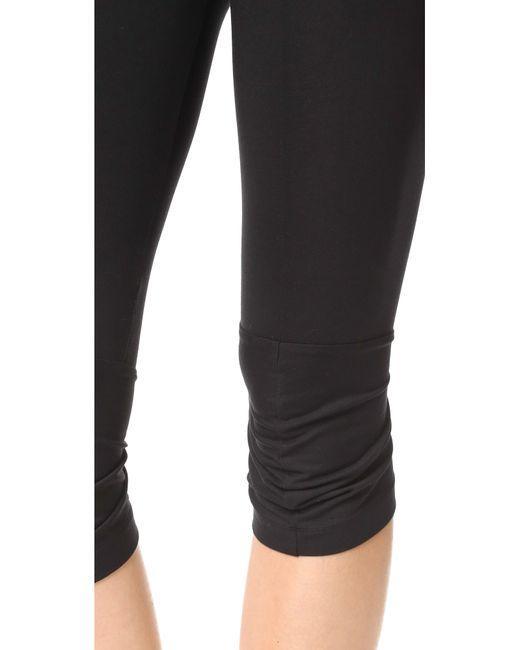
Hautenge weiche Leggings für Frauen